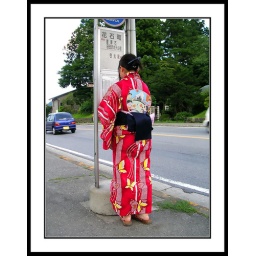
A girl in a red yukata